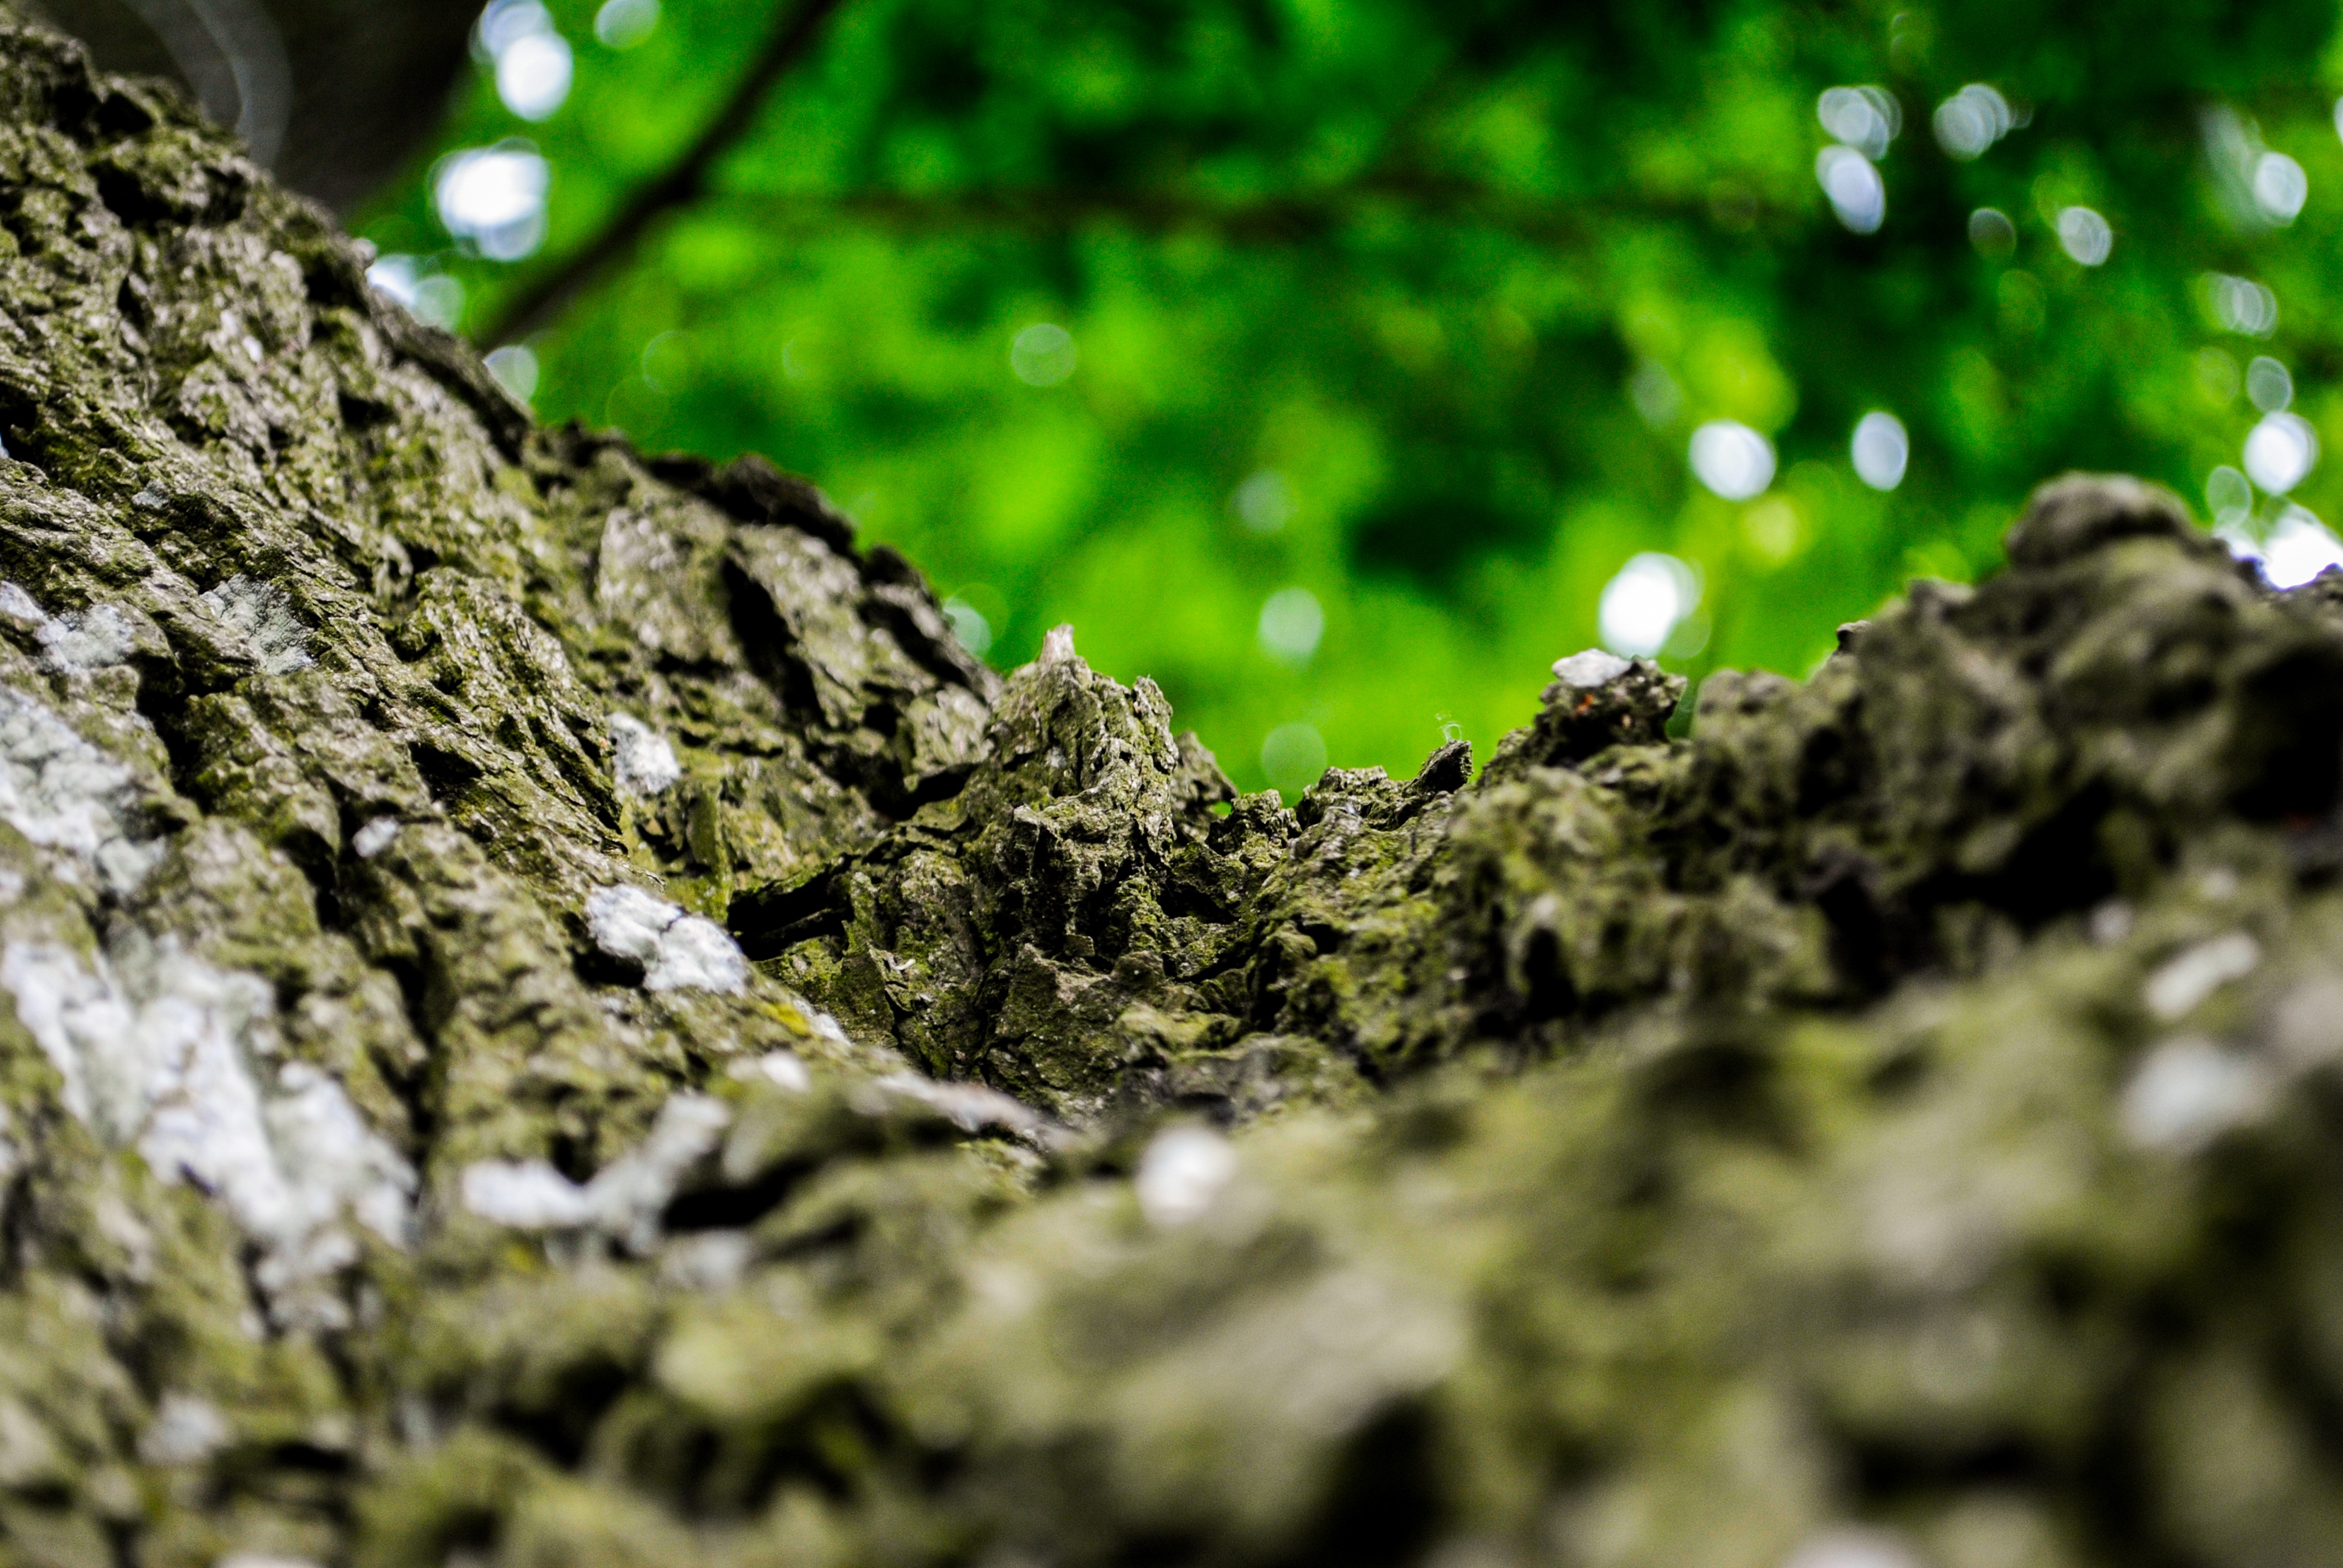
tree, nature, forest, grass, branch, plant, wood, sunlight, leaf, flower, trunk, moss, wildlife, foliage, green, jungle, soil, flora, close up, woodland, habitat, macro photography, the bark, natural environment, woody plant